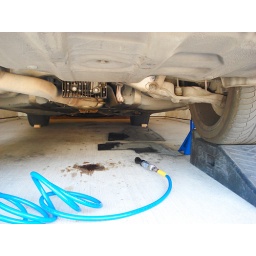
Dropping the plastic covers running the length of the car underneath the driver's and passenger's sides.